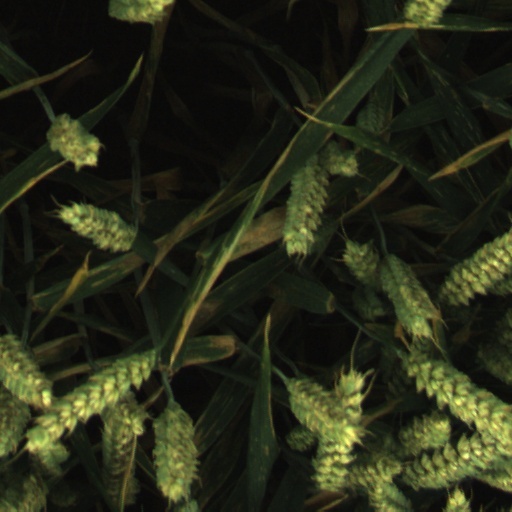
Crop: wheat